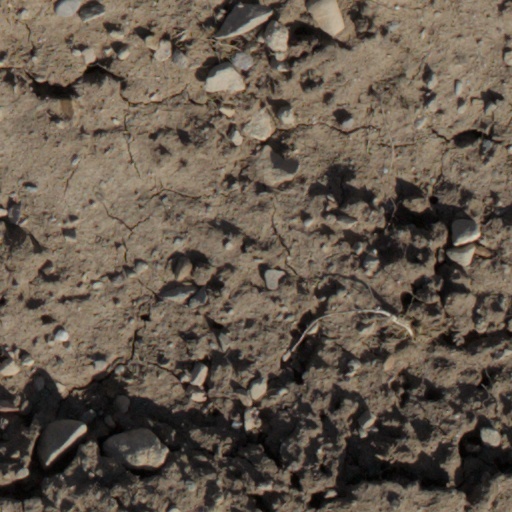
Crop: wheat